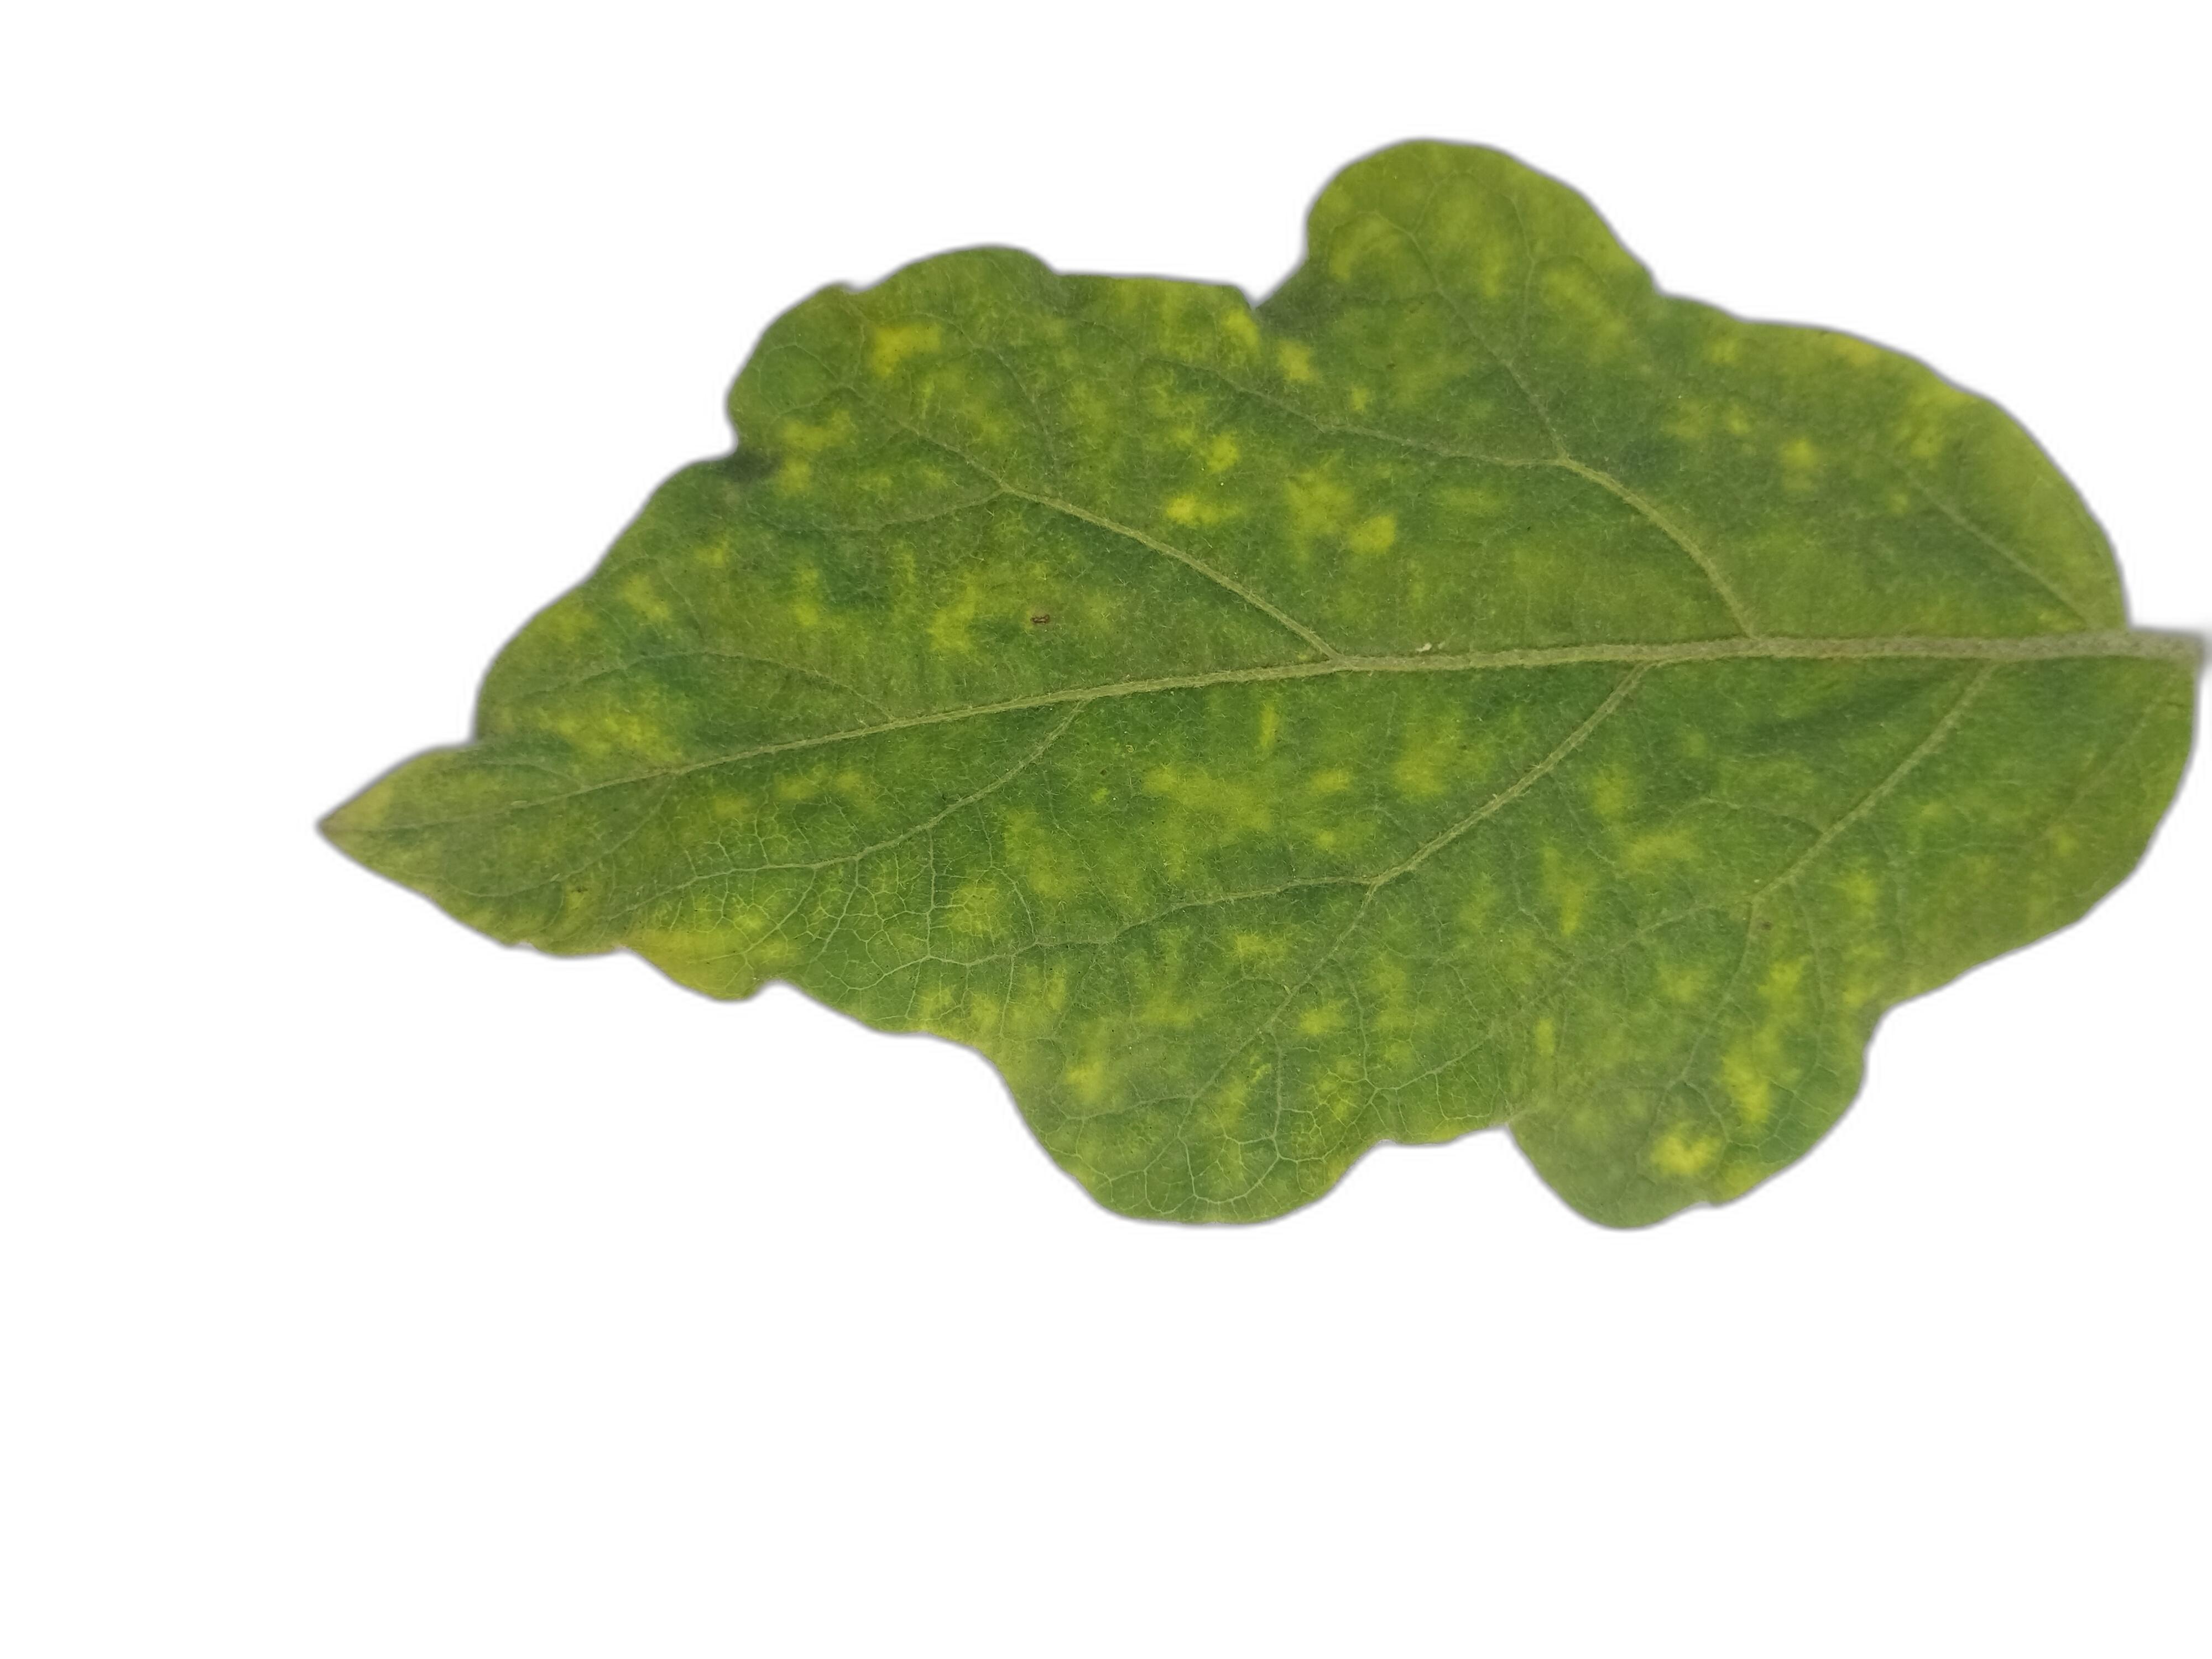
Label: Mosaic Virus Disease